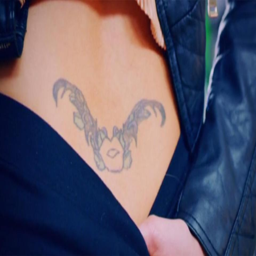
according to the model , she regularly gets told it looks